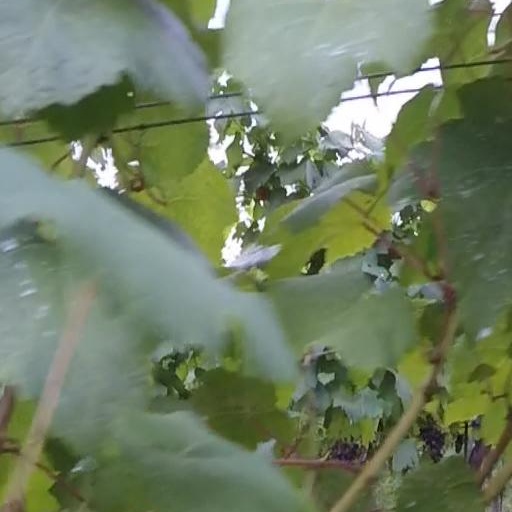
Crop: grape